Early history of video games

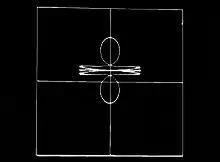
The development of "Space Travel" in 1969 in part led to the development of the Unix operating system

Although the market for commercial games—and software in general—was small, due to the cost of computers limiting their spread to research institutions and large corporations, several were still created by programmers and distributed by the computer manufacturers. A number of games could be found in an April 1962 IBM program catalog. These included board games, "BBC Vik The Baseball Demonstrator", and "Three Dimensional Tic-Tack-Toe". Following the spread of "Spacewar!", further computer games developed by programmers at universities were also developed and distributed over the next few years. These included the Socratic System, a question and answer game designed to teach medical students how to diagnose patients by Wallace Feurzeig in 1962, and a dice game by Edward Steinberger in 1965. Mainframe games were developed outside of the IBM and DEC communities as well, such as the 1962 Polish "Marienbad" for the Odra 1003. A joint research project between IBM and the Board of Cooperative Educational Services of Westchester County, New York led to the creation of "The Sumerian Game", one of the first strategy video games ever made, the first game with a narrative, and the first edutainment game; it was also the first known game to be designed by a woman, teacher Mabel Addis.